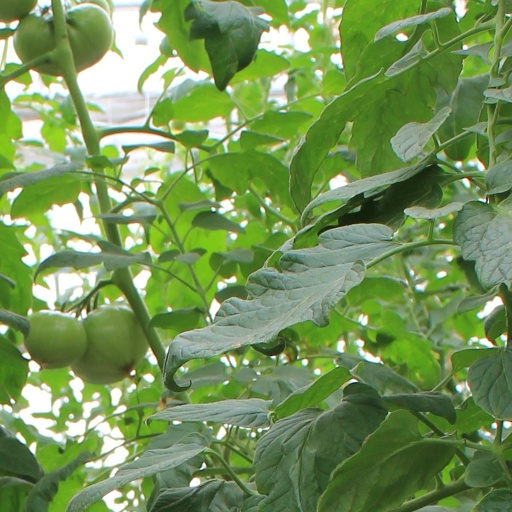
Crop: tomato